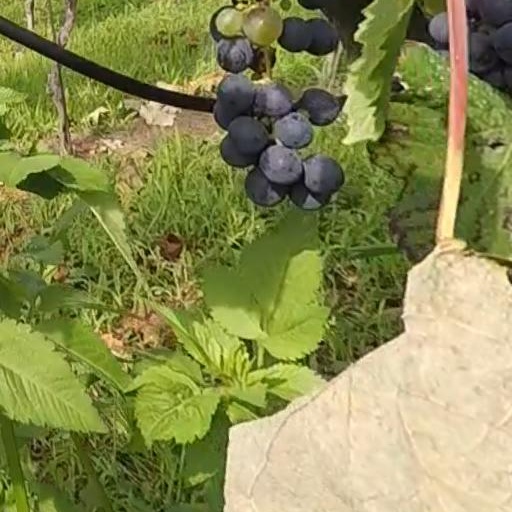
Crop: grape